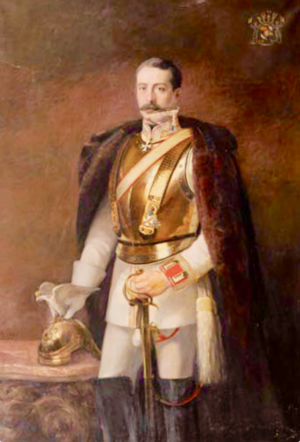
Le comte, plus tard prince, Alexandre Otto Hugo Wladimir Münster est un aristocrate allemand qui est le propriétaire de Maresfield Park, Maresfield, East Sussex.